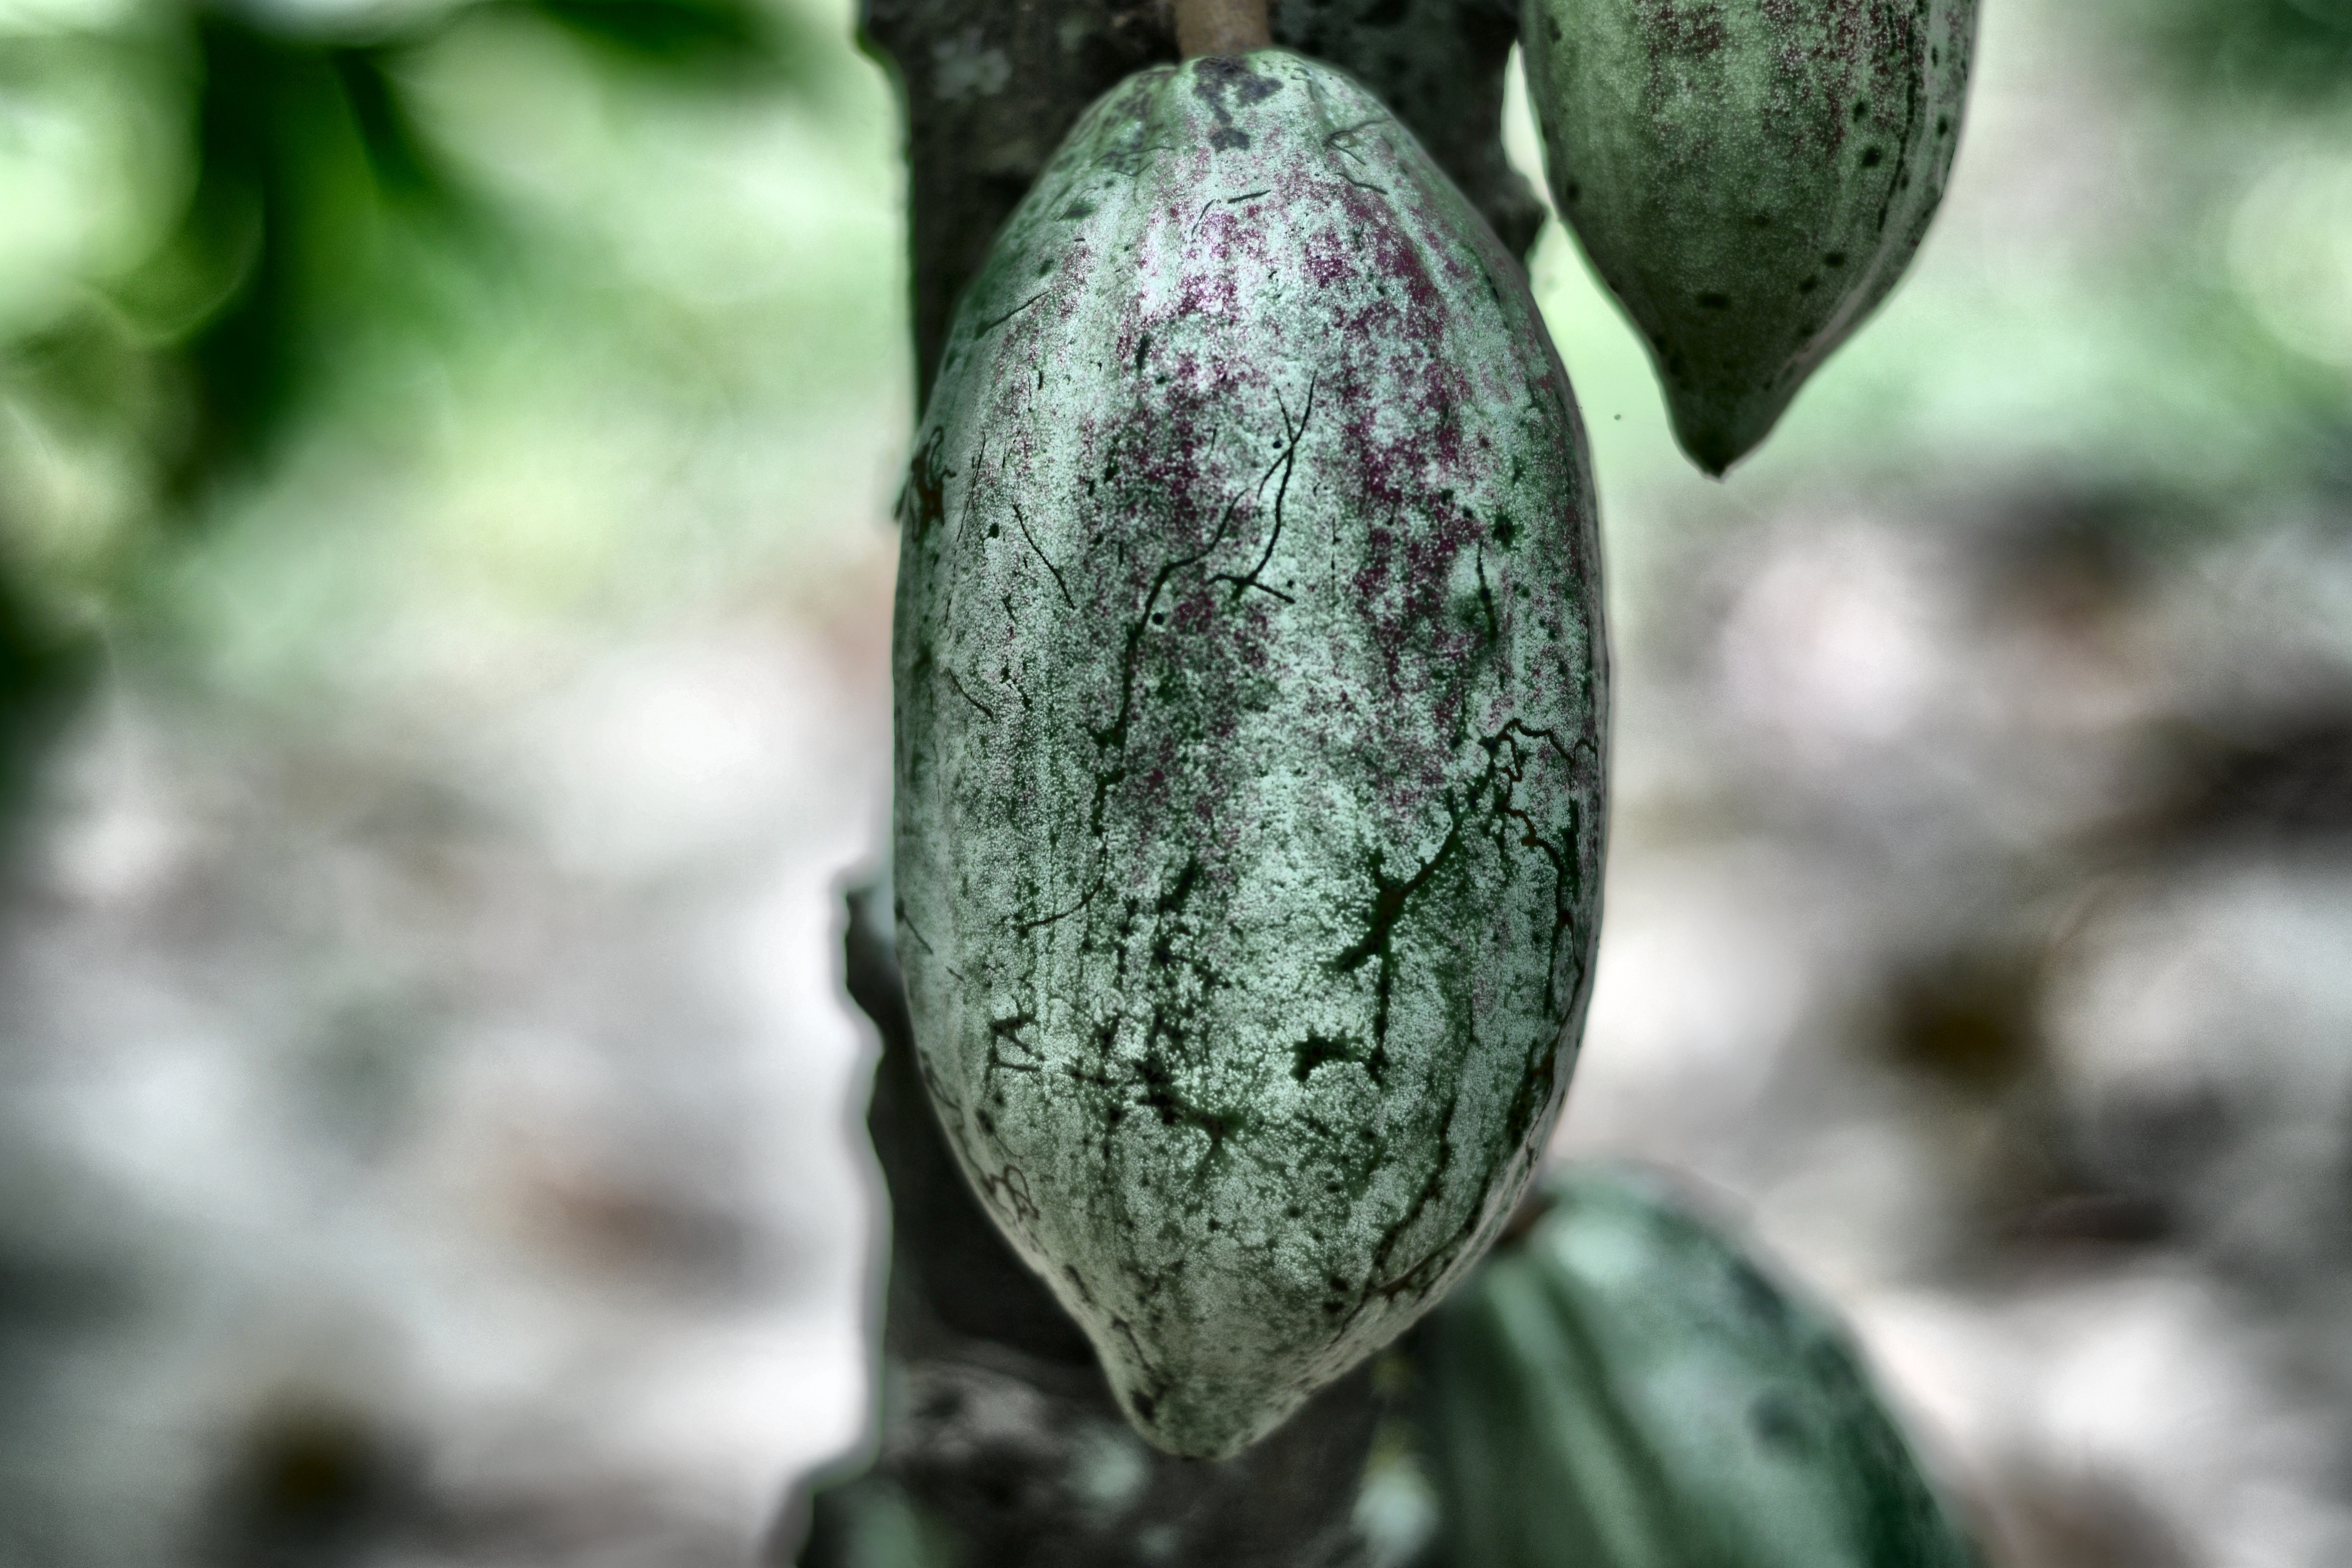
Maturity: unmature
Variety: Guiana